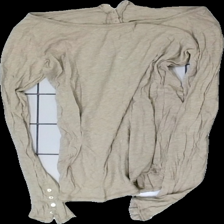
View: front
Type: Top
Category: Ladies
Brand: H&M
Colors: Beige
Material: 100% cotton
Cut: Regular
Size: M
Season: All
Stains: Minor
Price range: <50
Recommended usage: Export
Comment: Yellow stains